Set the Controls for the Heart of the Sun

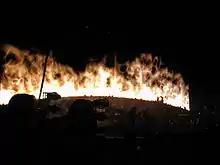
Waters performing the track on his The Dark Side of the Moon Live tour

The song has been a staple of Waters' solo tours. It was the opening song on 1984–1985 tours promoting "The Pros and Cons of Hitch Hiking" in a radically rearranged form, with female backing vocals, saxophone solos and a guitar solo (and even a shakuhachi solo in 1985). A truncated version (just the three verses) of the song, featuring a simple acoustic guitar part, was performed at a handful of the Radio K.A.O.S shows in 1987. The song was included in the setlist for his 1999–2002 "In the Flesh" tour, with stills from the promotional videos of "Arnold Layne" and "The Scarecrow" projected on large screens. This version – featuring a psychedelic guitar solo by Snowy White, and a sax solo – appears on Waters' 2000 "In the Flesh – Live" DVD and live album. In June 2002, Waters' former Pink Floyd bandmate Mason performed as guest drummer on the track for two nights at London's Wembley Arena, the first indication of a reconciliation following the acrimonious split of the mid-1980s. It was also performed at Waters' 2006–2008 tour.